Franklin Street (Chapel Hill)

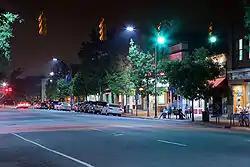
East Franklin Street crosswalk

Five businesses currently located on Franklin Street have been open for more than 50 years: Chapel Hill Tire Company, University Florist, Carolina Coffee Shop, Sutton's Drug Store, and Julian's clothing store.